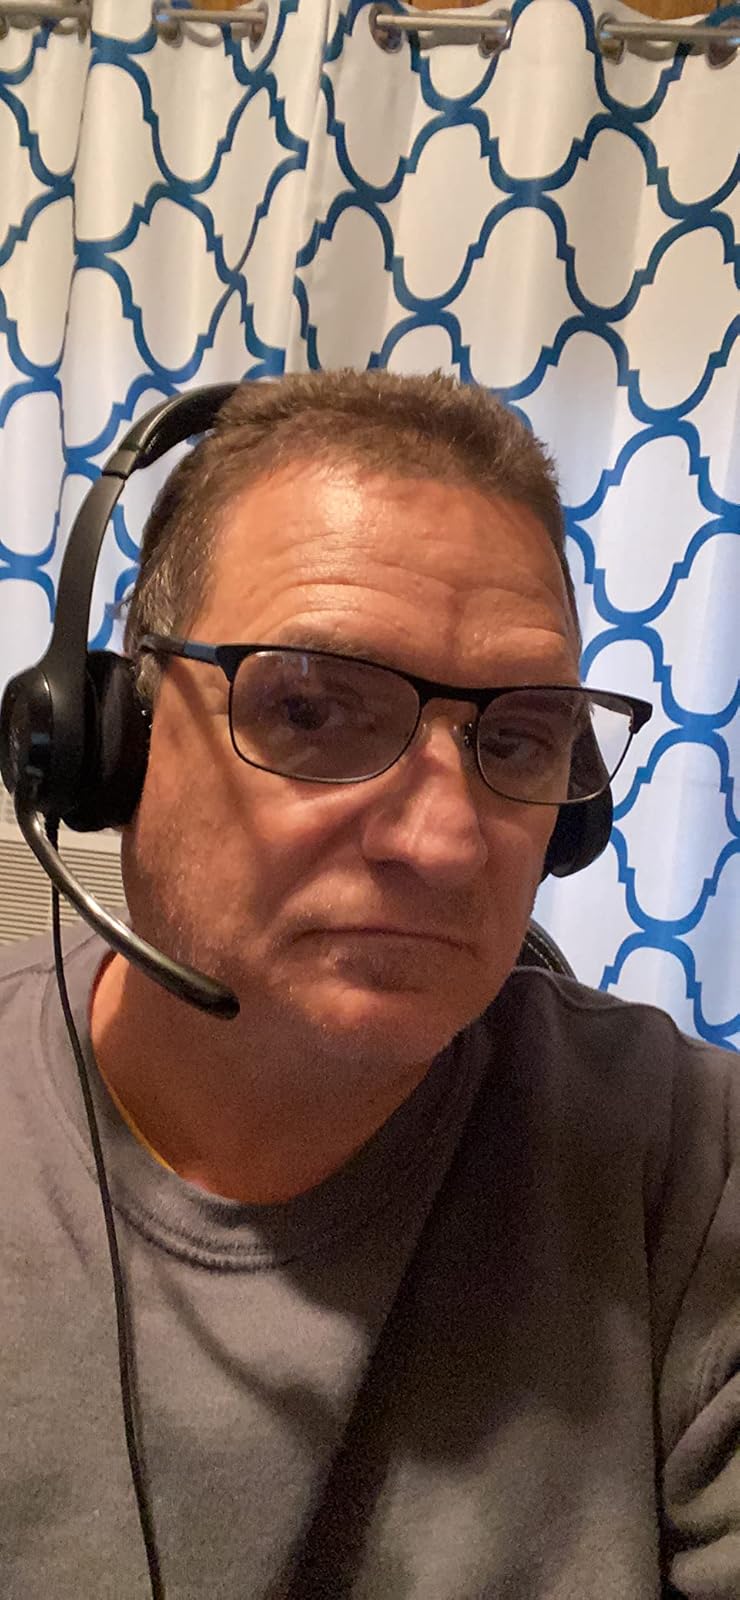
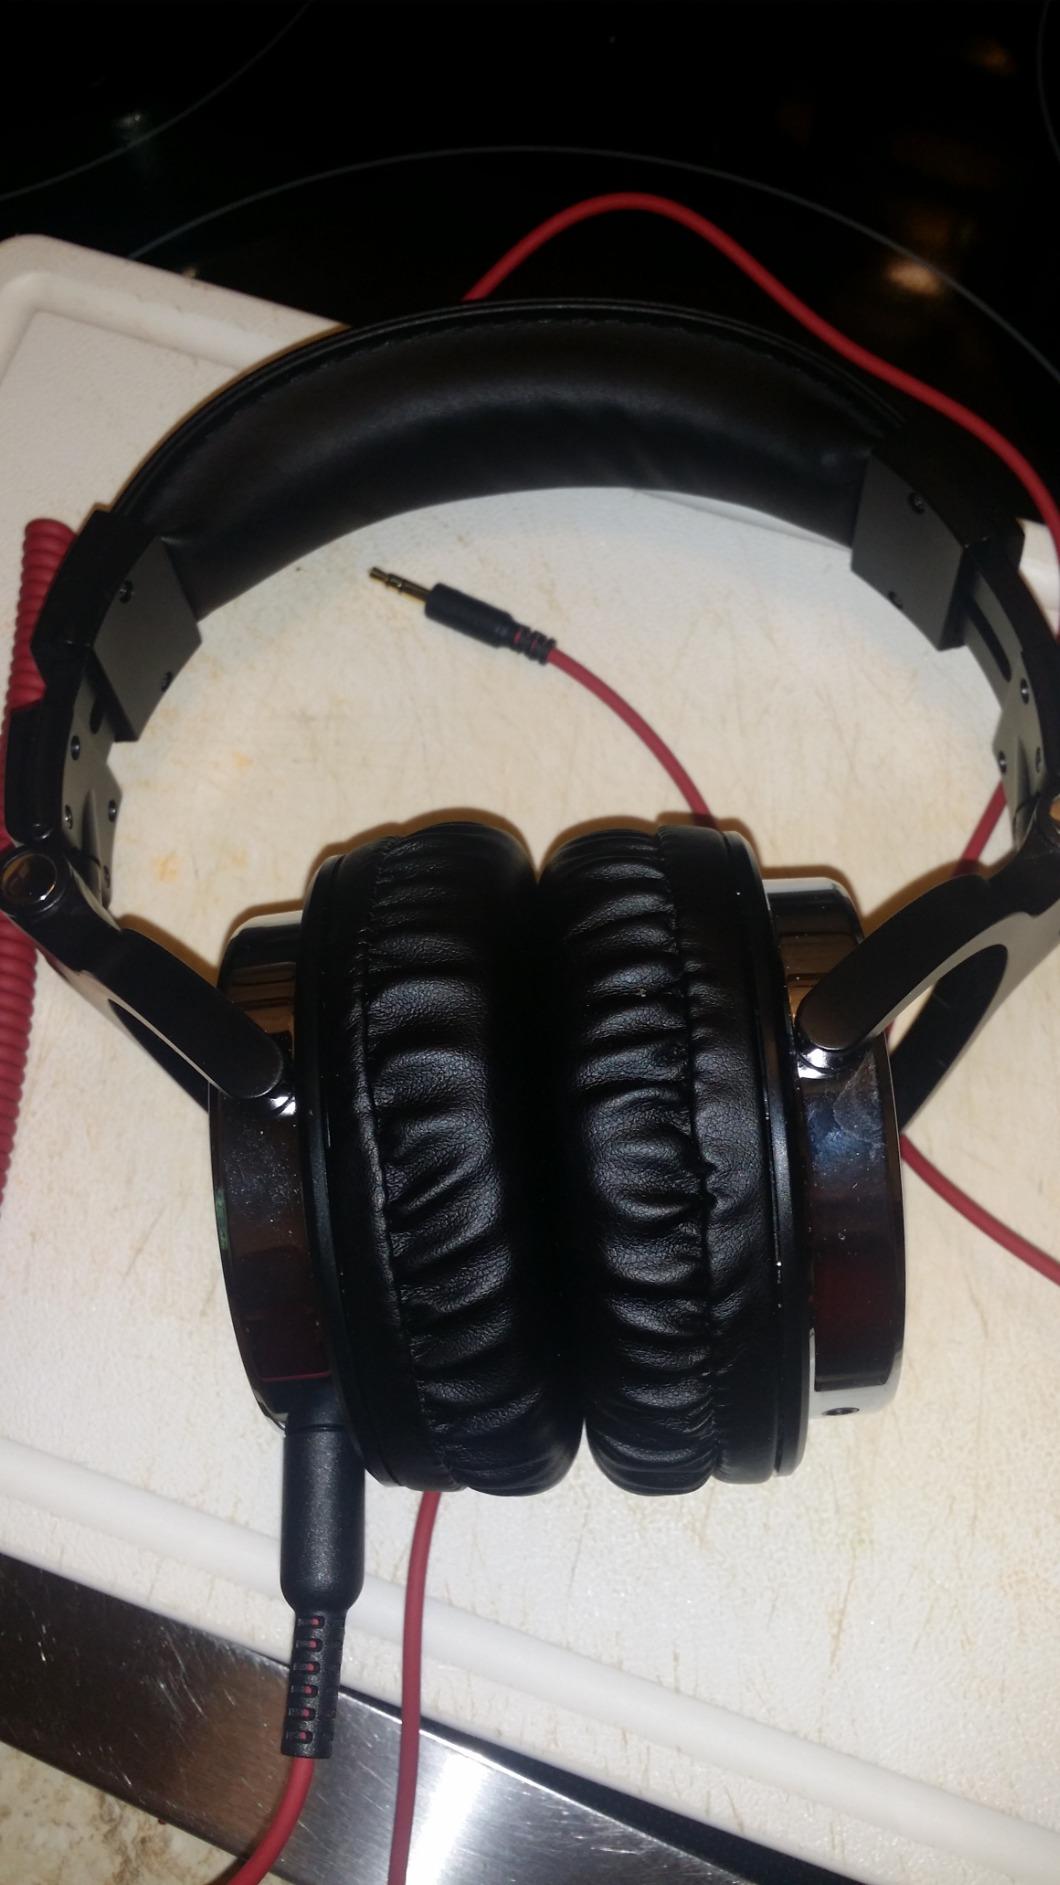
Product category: headphones
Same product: no